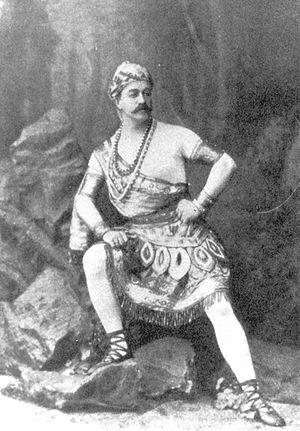
La Bayadère est un ballet en trois actes et sept tableaux chorégraphié par Marius Petipa sur une musique de Léon Minkus. Sa création a eu lieu le 23 janvier 1877 au Théâtre Bolchoï Kamenny de Saint-Pétersbourg.